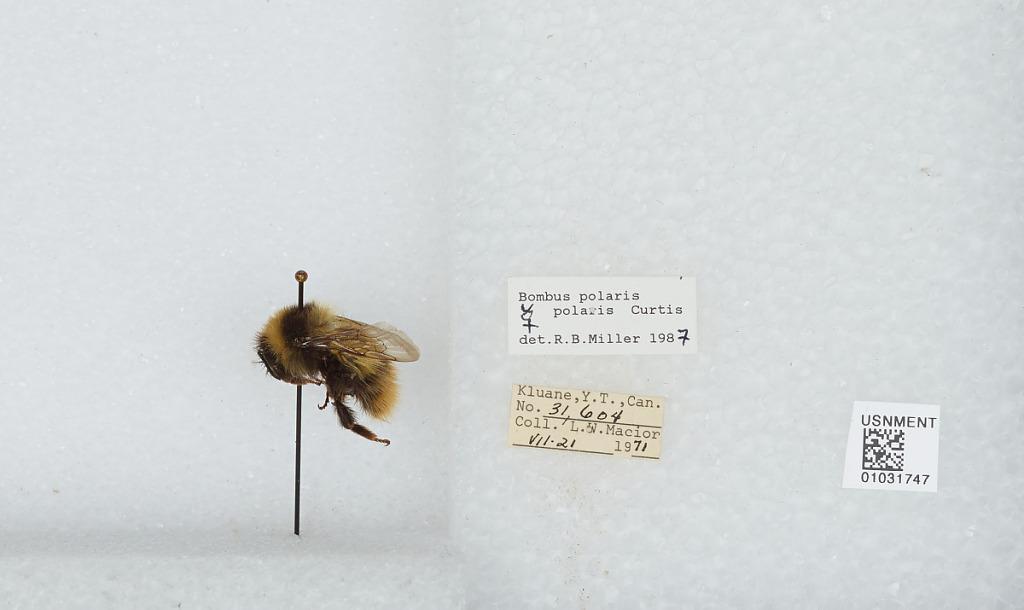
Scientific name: Bombus (Alpinobombus) polaris Curtis
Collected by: L. Macior
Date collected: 1971-7-21
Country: Canada
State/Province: Yukon Territory
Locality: Kluane
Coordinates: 60.75, -139.5
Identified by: Miller, R. B.